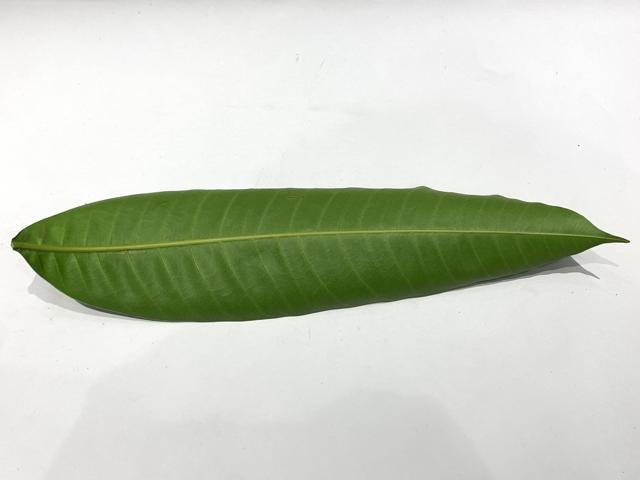
Mango leaf variety: Fazli